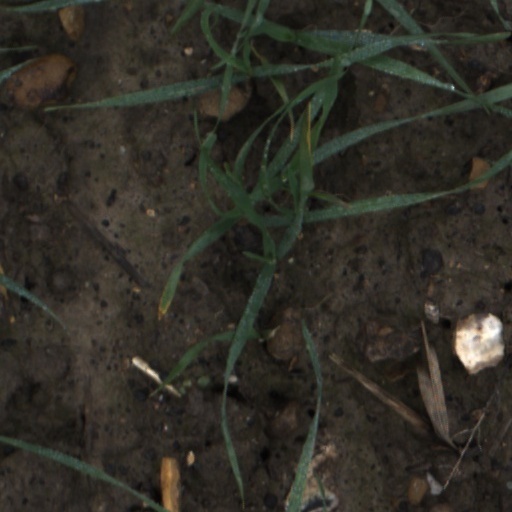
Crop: wheat